List of informally named dinosaurs

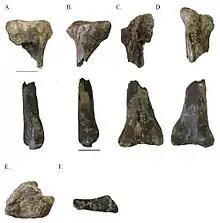
Syntype tyrannosauroid tibia AMNH 2550 given the name "Teihivenator"

"Sabinosaurus" or "Sabinosaurio" is a name used for PASAC-1, a partial skeleton of a hadrosaur that was discovered in the Sabinas Basin in Mexico in 2001. It was initially described as "Kritosaurus" sp. by Jim Kirkland and colleagues (2006), but considered an indeterminate saurolophine by Prieto-Márquez (2014). This skeleton is about 20% larger than other known specimens, around long, and with a distinctively curved ischium, and represents the largest known well-documented North American saurolophine. Unfortunately, the nasal bones are also incomplete in the skull remains from this material.